Sriwijaya Air Flight 182

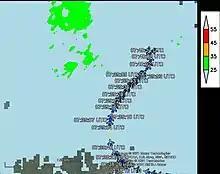
Superimposed ADS-B flight profile and weather data from BMKG

Weather data retrieved from the Meteorology, Climatology, and Geophysical Agency (BMKG) confirmed the presence of moderate to heavy rain during takeoff with chance of thunderstorms reported. The data later showed that a high cumulonimbus cloud was present around Soekarno-Hatta International Airport with the minimum temperature of the cloud tops at , prompting speculation that the aircraft had encountered turbulence. Visibility was reported to be . Analysis by the Indonesian National Institute of Aeronautics and Space (LAPAN) showed that weather conditions were not extreme. LAPAN stated that a meso-convective system had been formed near the Java Sea at 11:00 WIB (04:00 UTC), but the system had already dissipated by the time Flight 182 took off. According to NTSC, there was no indication that there would be any significant cloud on the aircraft's flight route. NTSC confirmed, however, that the pilots had contacted Jakarta ATC to change its heading to 075 degrees due to bad weather.